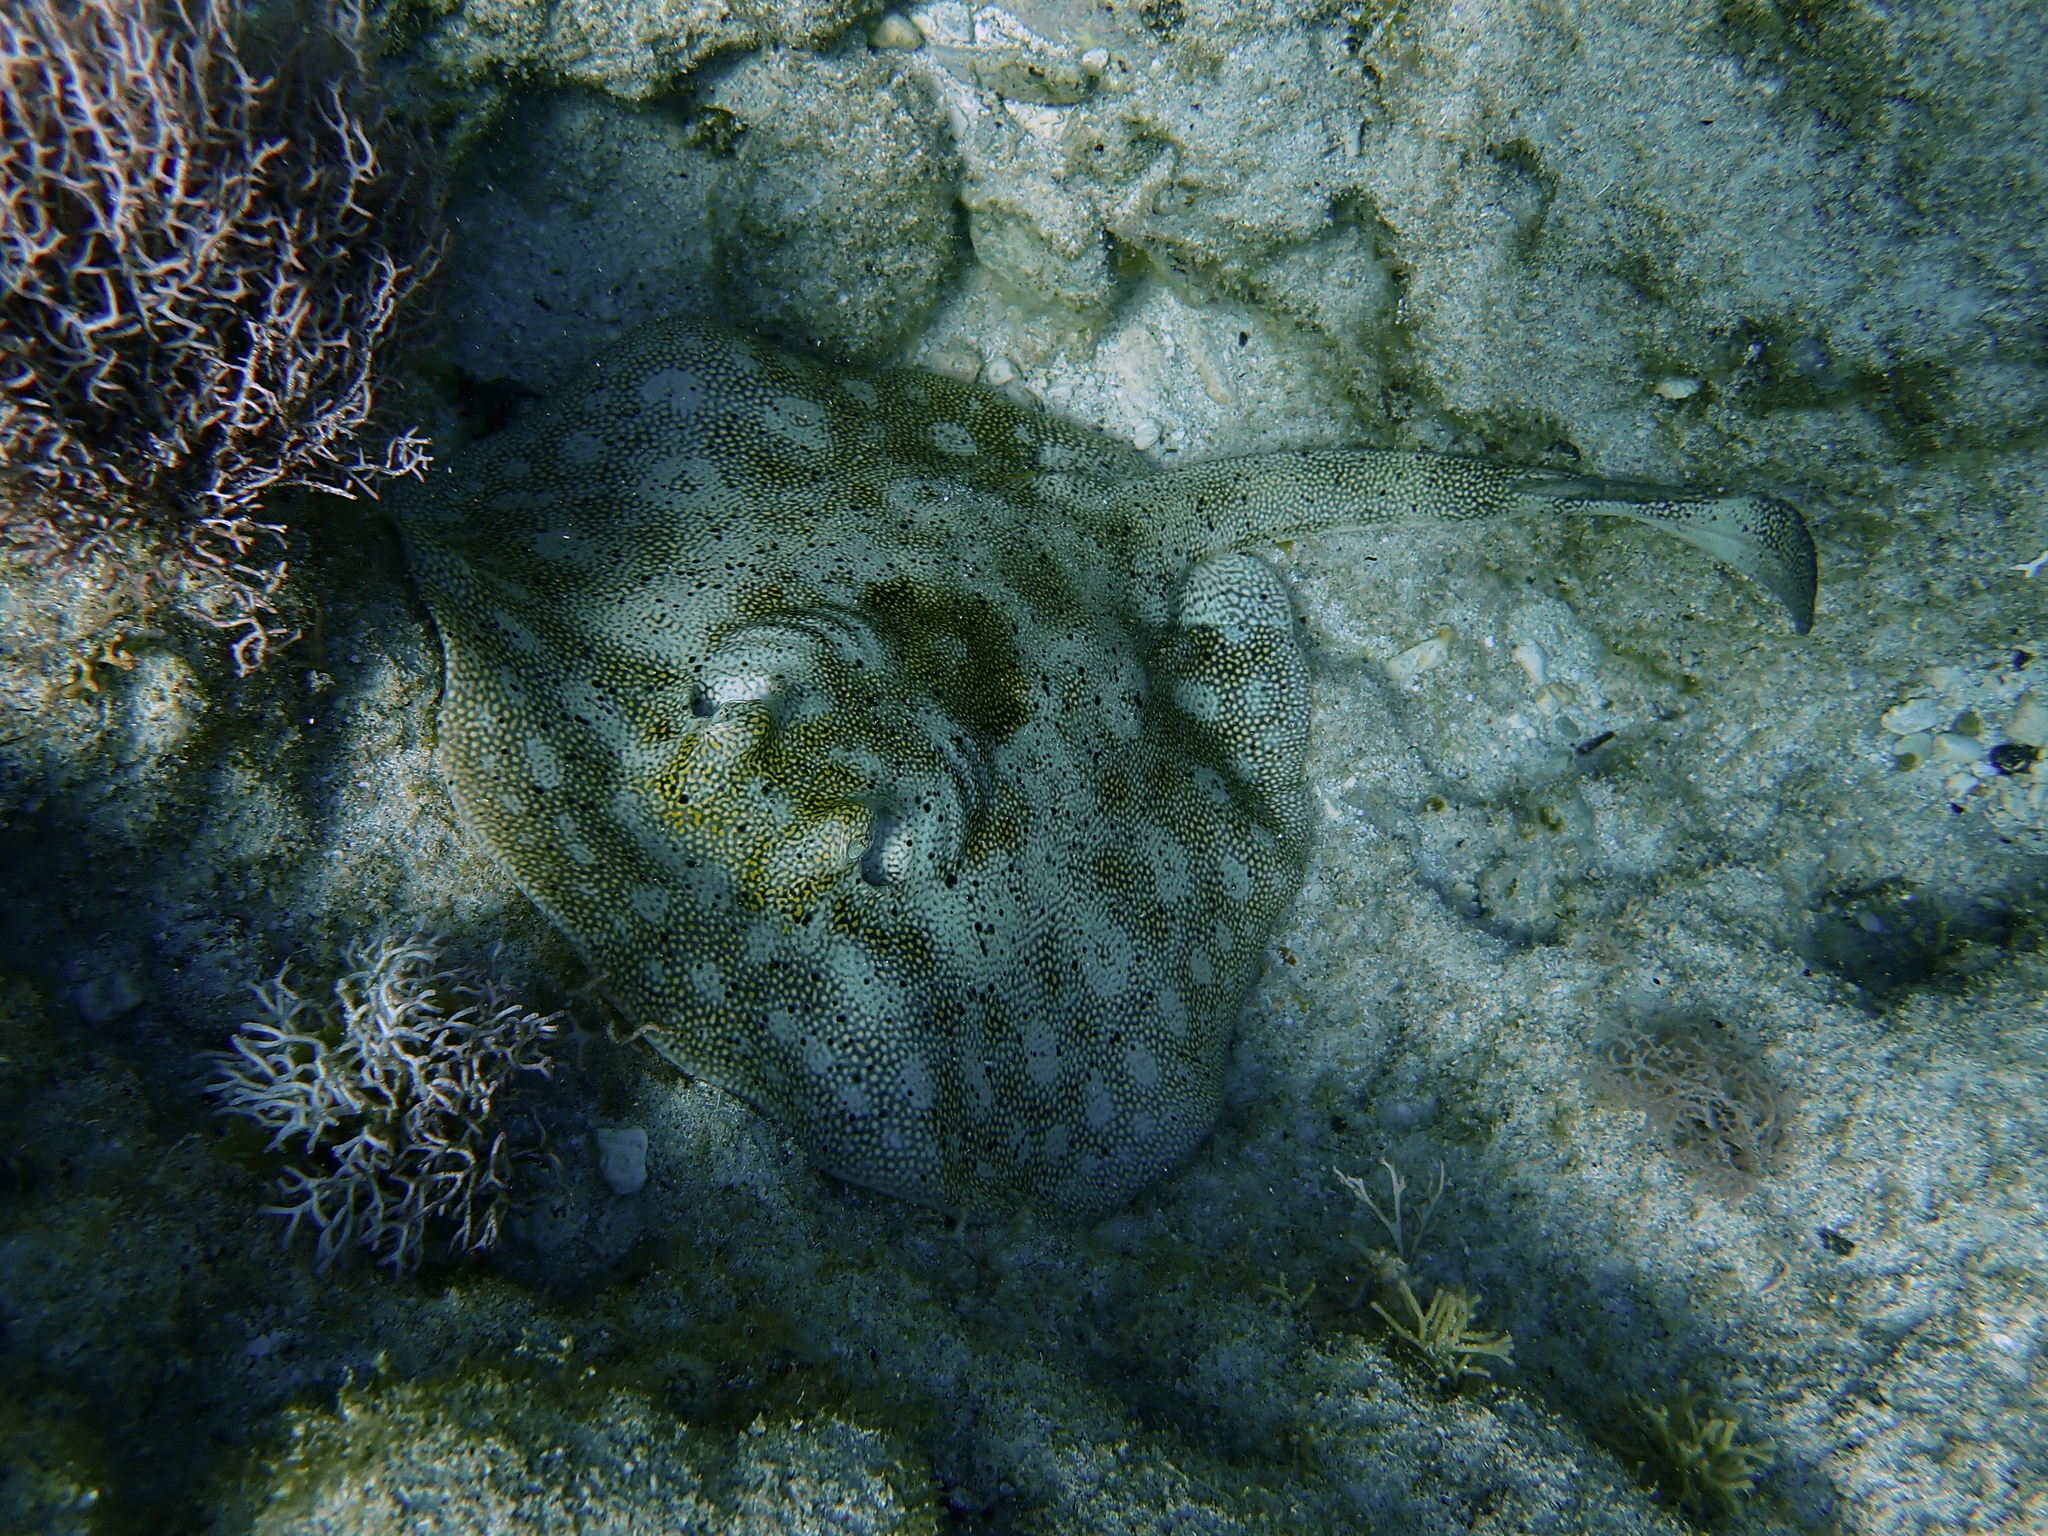
fish (species not among the labelled classes)